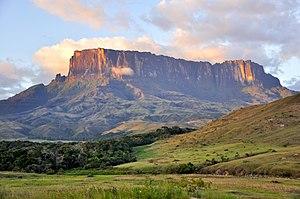
Le biome amazonien comprend la forêt amazonienne, une zone de forêt tropicale humide et d'autres écorégions qui couvrent la majeure partie du bassin amazonien, ainsi que certaines zones adjacentes au nord et à l'est. Le biome contient des forêts inondées, des forêts de plaine et de terra firme montagnarde, des forêts de bambous et de palmiers, de la savane, des landes de sable et de la toundra alpine. Certaines zones sont menacées par la déforestation dans un but de récolte du bois et pour créer des pâturages ou des plantations de soja.
Cet article recense les sites inscrits au patrimoine mondial au Venezuela.
Les Aventuriers du monde perdu est une mini-série d'aventure fantastique britannique en deux parties réalisée par Stuart Orme d'après Le Monde perdu de Sir Arthur Conan Doyle.